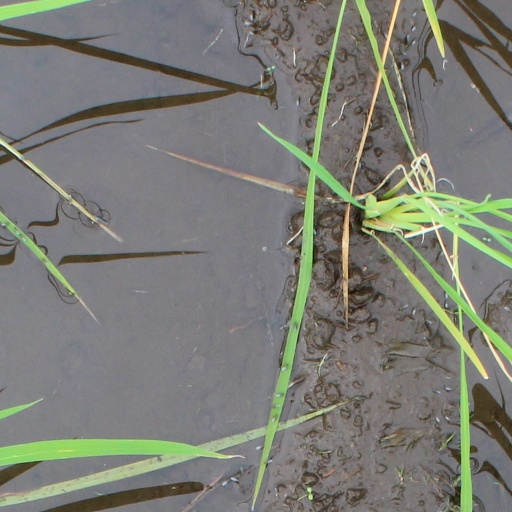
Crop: rice